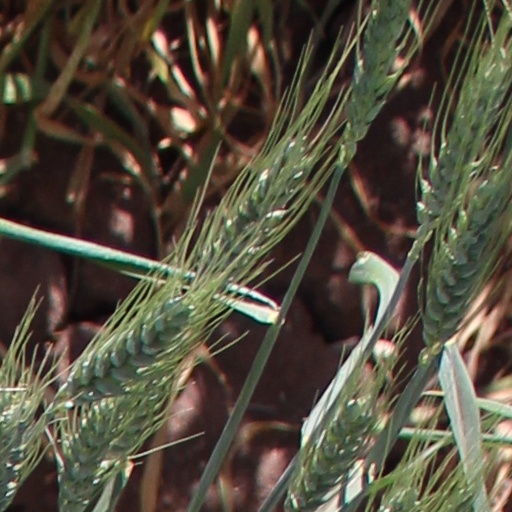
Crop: wheat